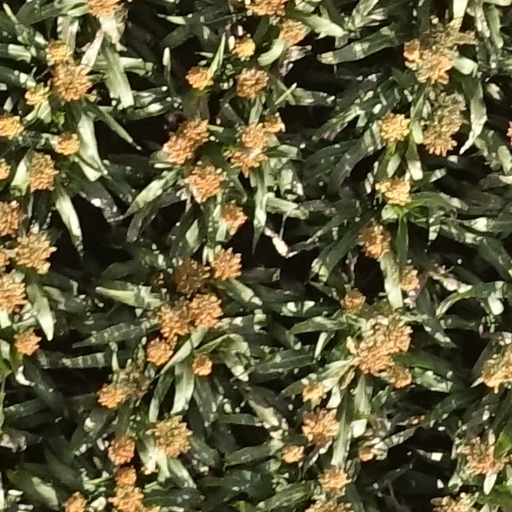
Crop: sorghum